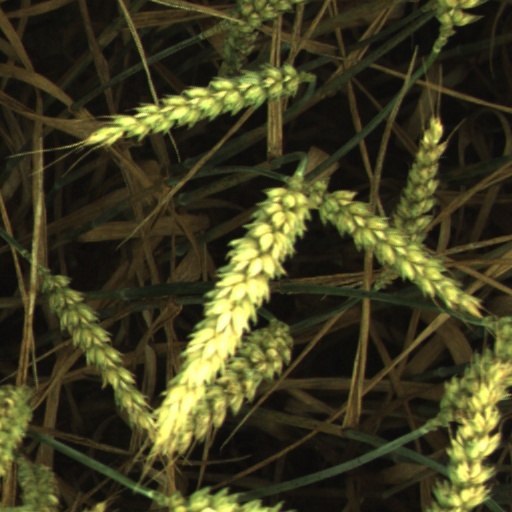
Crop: wheat